Indigenous peoples in Brazil

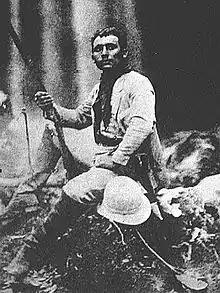
Marshal Cândido Rondon

A number of wars broke out between various tribes, such as the Tamoio Confederation, and the Portuguese. Occasionally, the Amerindians allied with Portugal’s enemies, such as the French during the France Antarctique episode in Rio de Janeiro. At other times, they sided with Portugal against rival tribes. During this period, a German soldier named Hans Staden was captured by the Tupinambá and later released. He documented his experiences in his famous book "Warhaftige Historia und Beschreibung eyner Landtschafft der Wilden Nacketen, Grimmigen Menschfresser-Leuthen in der Newenwelt America gelegen" (1557), which translates to "True Story and Description of a Country of Wild, Naked, Grim, Man-Eating People in the New World, America".